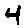
Label: 4